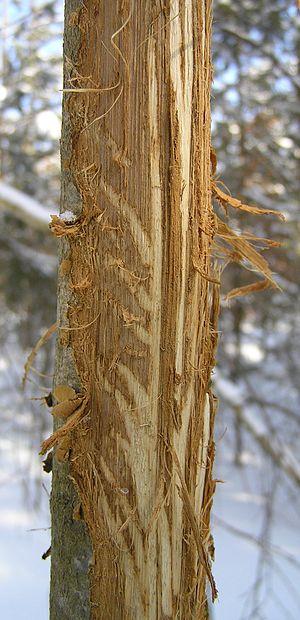
Le cerf élaphe est un grand cervidé des forêts tempérées d'Europe, d'Afrique du Nord, d'Amérique du Nord et d'Asie. Son nom est un pléonasme car « élaphe » signifie déjà « cerf » en grec.